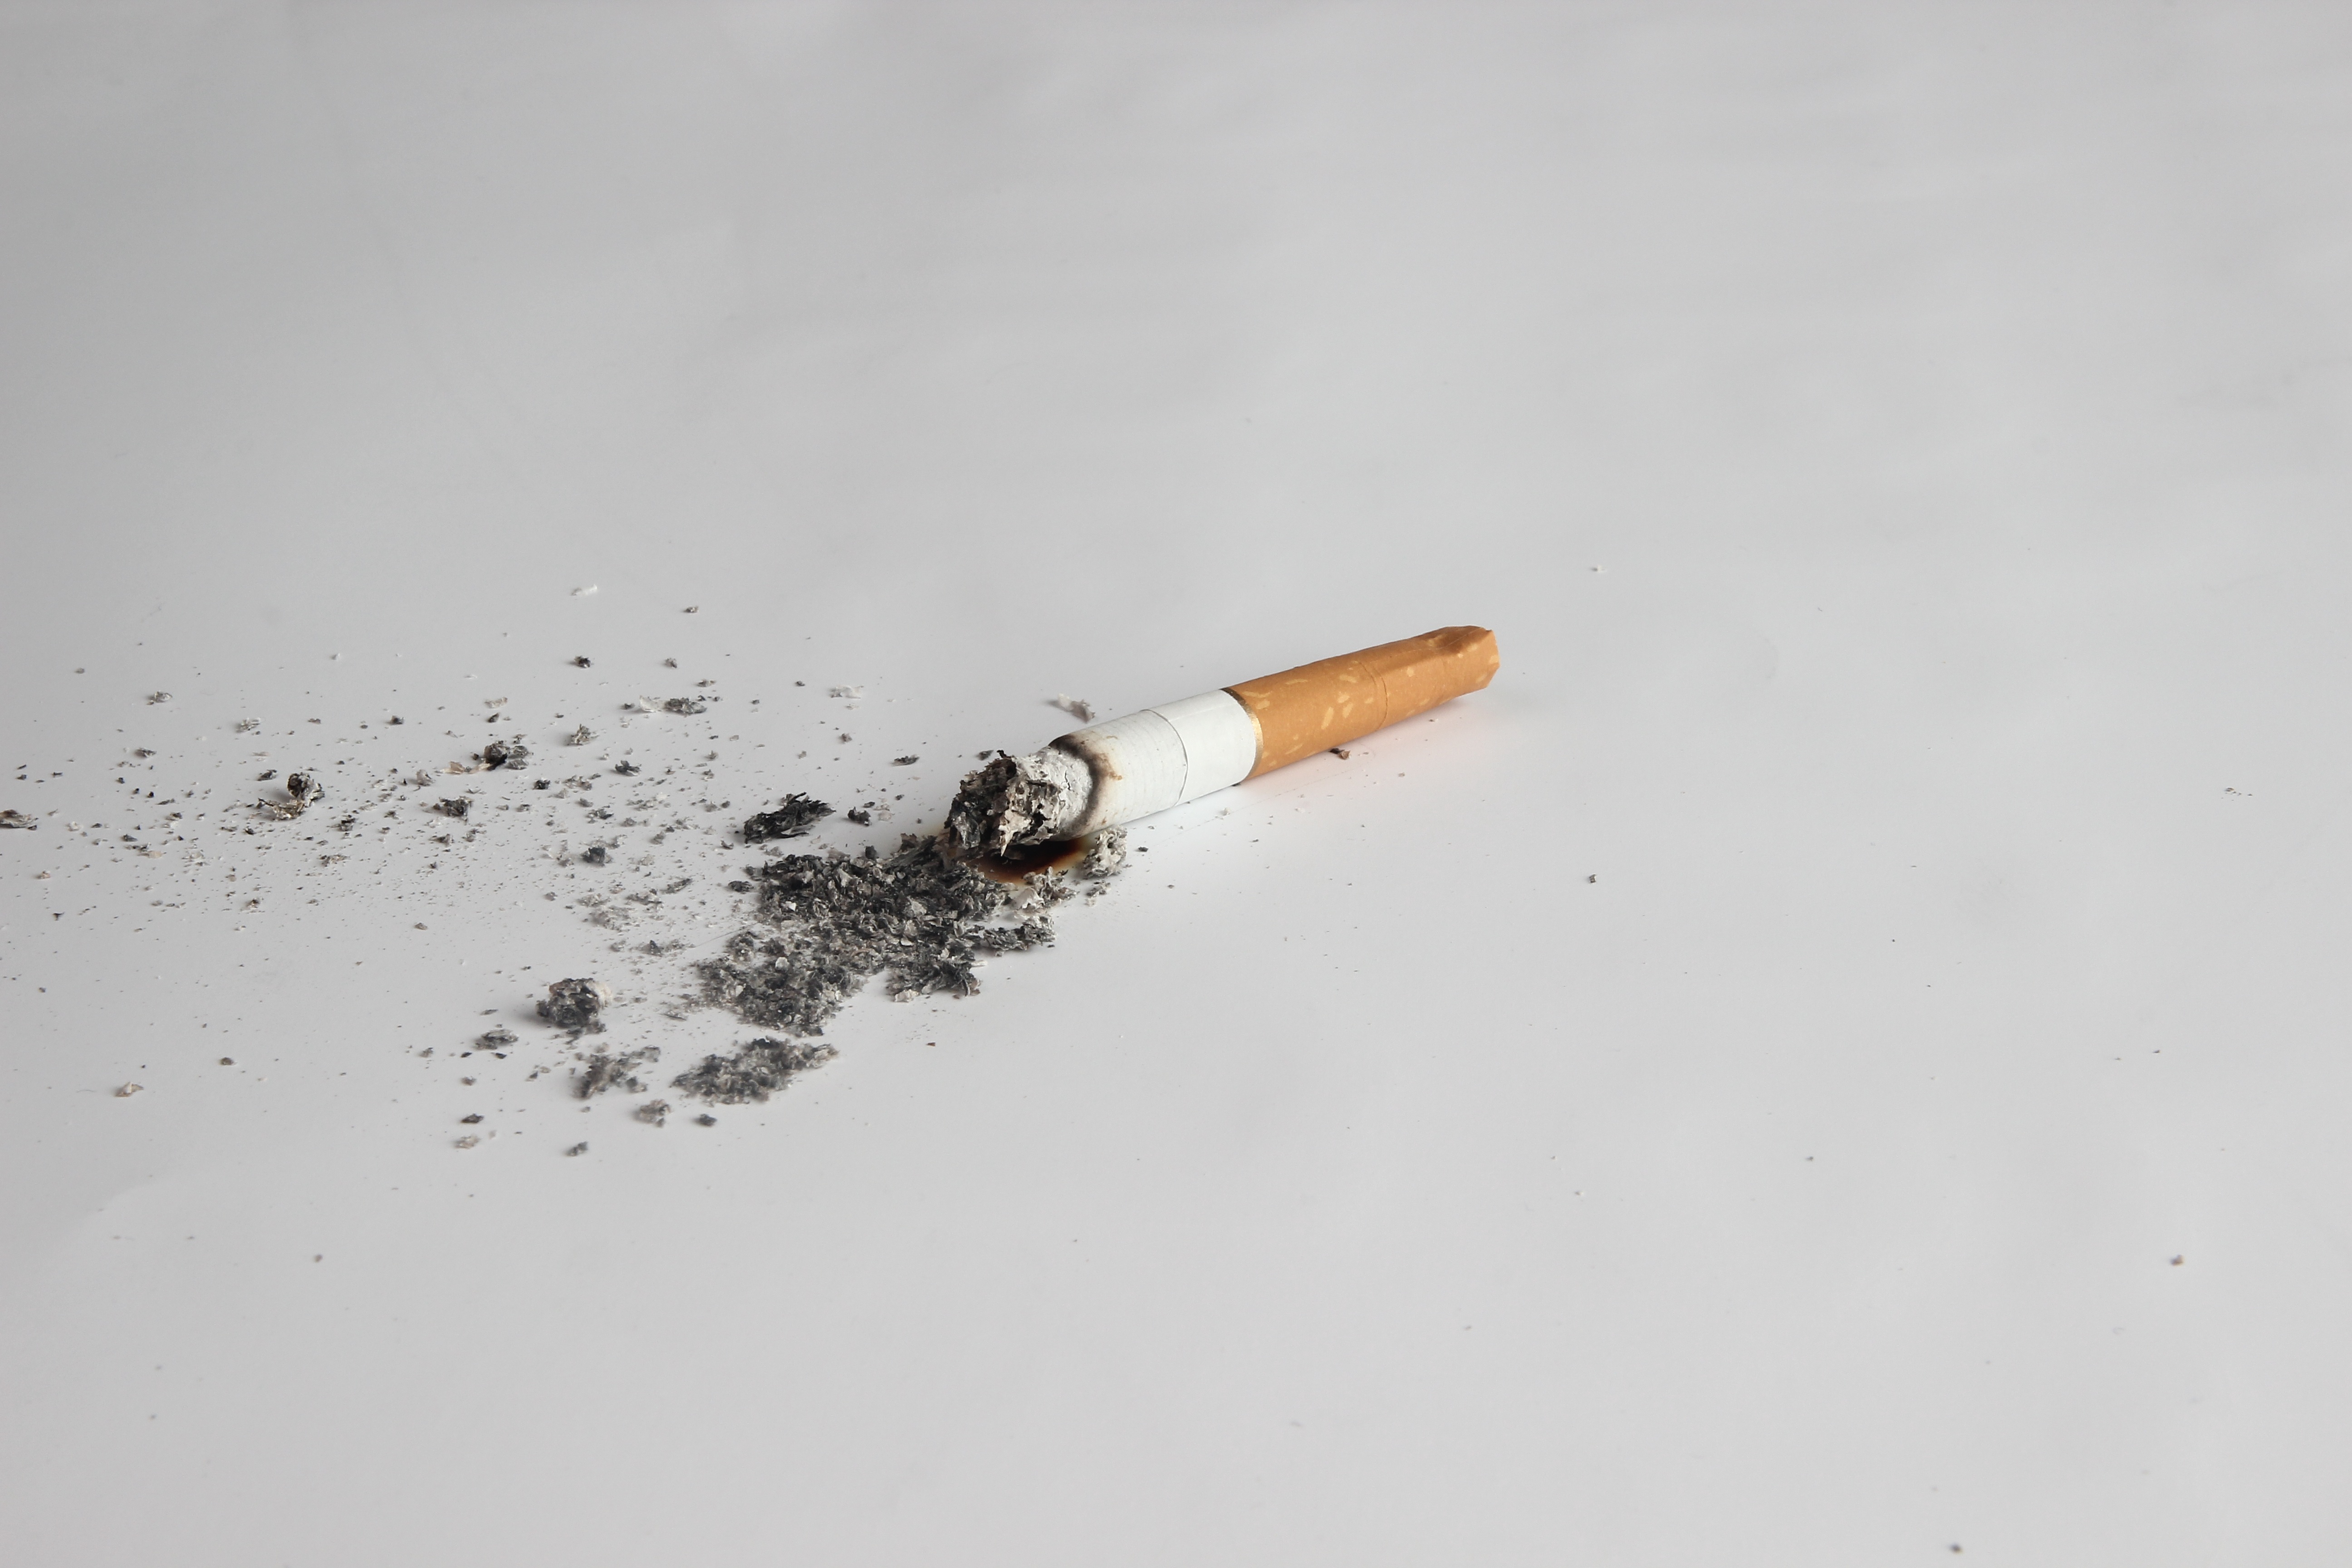
hand, snow, winter, white, insect, weather, ash, invertebrate, close up, cigar, tobacco, macro photography